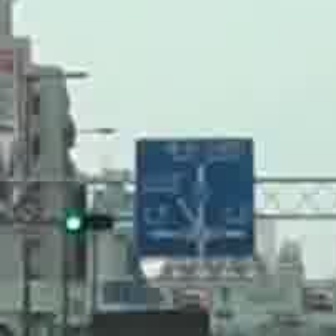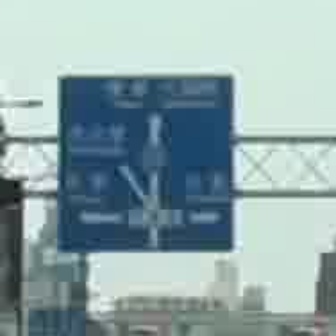
  Please identify the target specified by the bounding box [135,136,248,249] in the first image and locate it in the second image. Return the coordinates in [x_min,y_min,x_max,y_max] format.
Answer: [58,73,226,241]